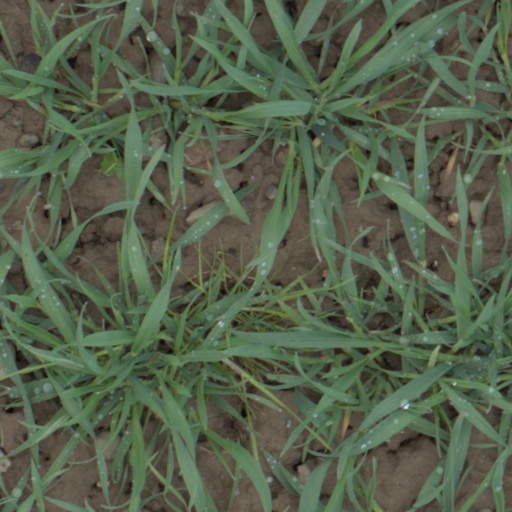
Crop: wheat